Hughes Aircraft Company

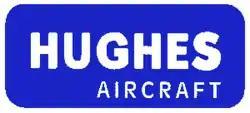
Hughes logo, adopted after the death of its founder

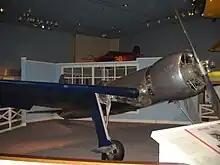
Hughes H-1 Racer

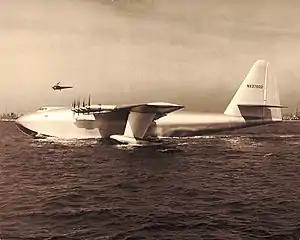
Hughes H-4 Hercules.

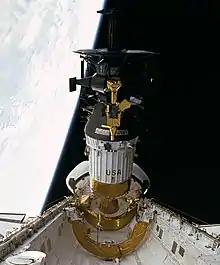
Hughes Galileo probe being deployed.

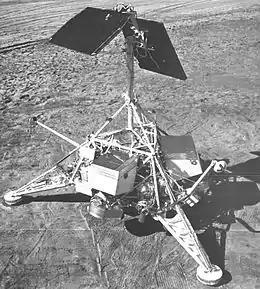
Hughes-built NASA Surveyor lunar lander.

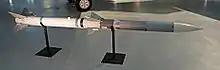
Hughes developed the AIM-120 AMRAAM, one of the world's most advanced air-to-air missiles.

During World War II, the company designed and built several prototype aircraft at Hughes Airport. These included the famous Hughes H-4 Hercules (better known by the public's nickname for it, the "Spruce Goose"), the H-1 racer, D-2, and the XF-11. However, the plant's hangars at Hughes Airport, the location of present-day Playa Vista in the Westside of Los Angeles, California, were primarily used as a branch plant for the construction of other companies' designs. At the start of the war, Hughes Aircraft had only four full-time employees; by the end of the war, the number was 80,000. During the war, the company was awarded contracts to build B-25 struts, centrifugal cannons, and machine gun feed chutes.